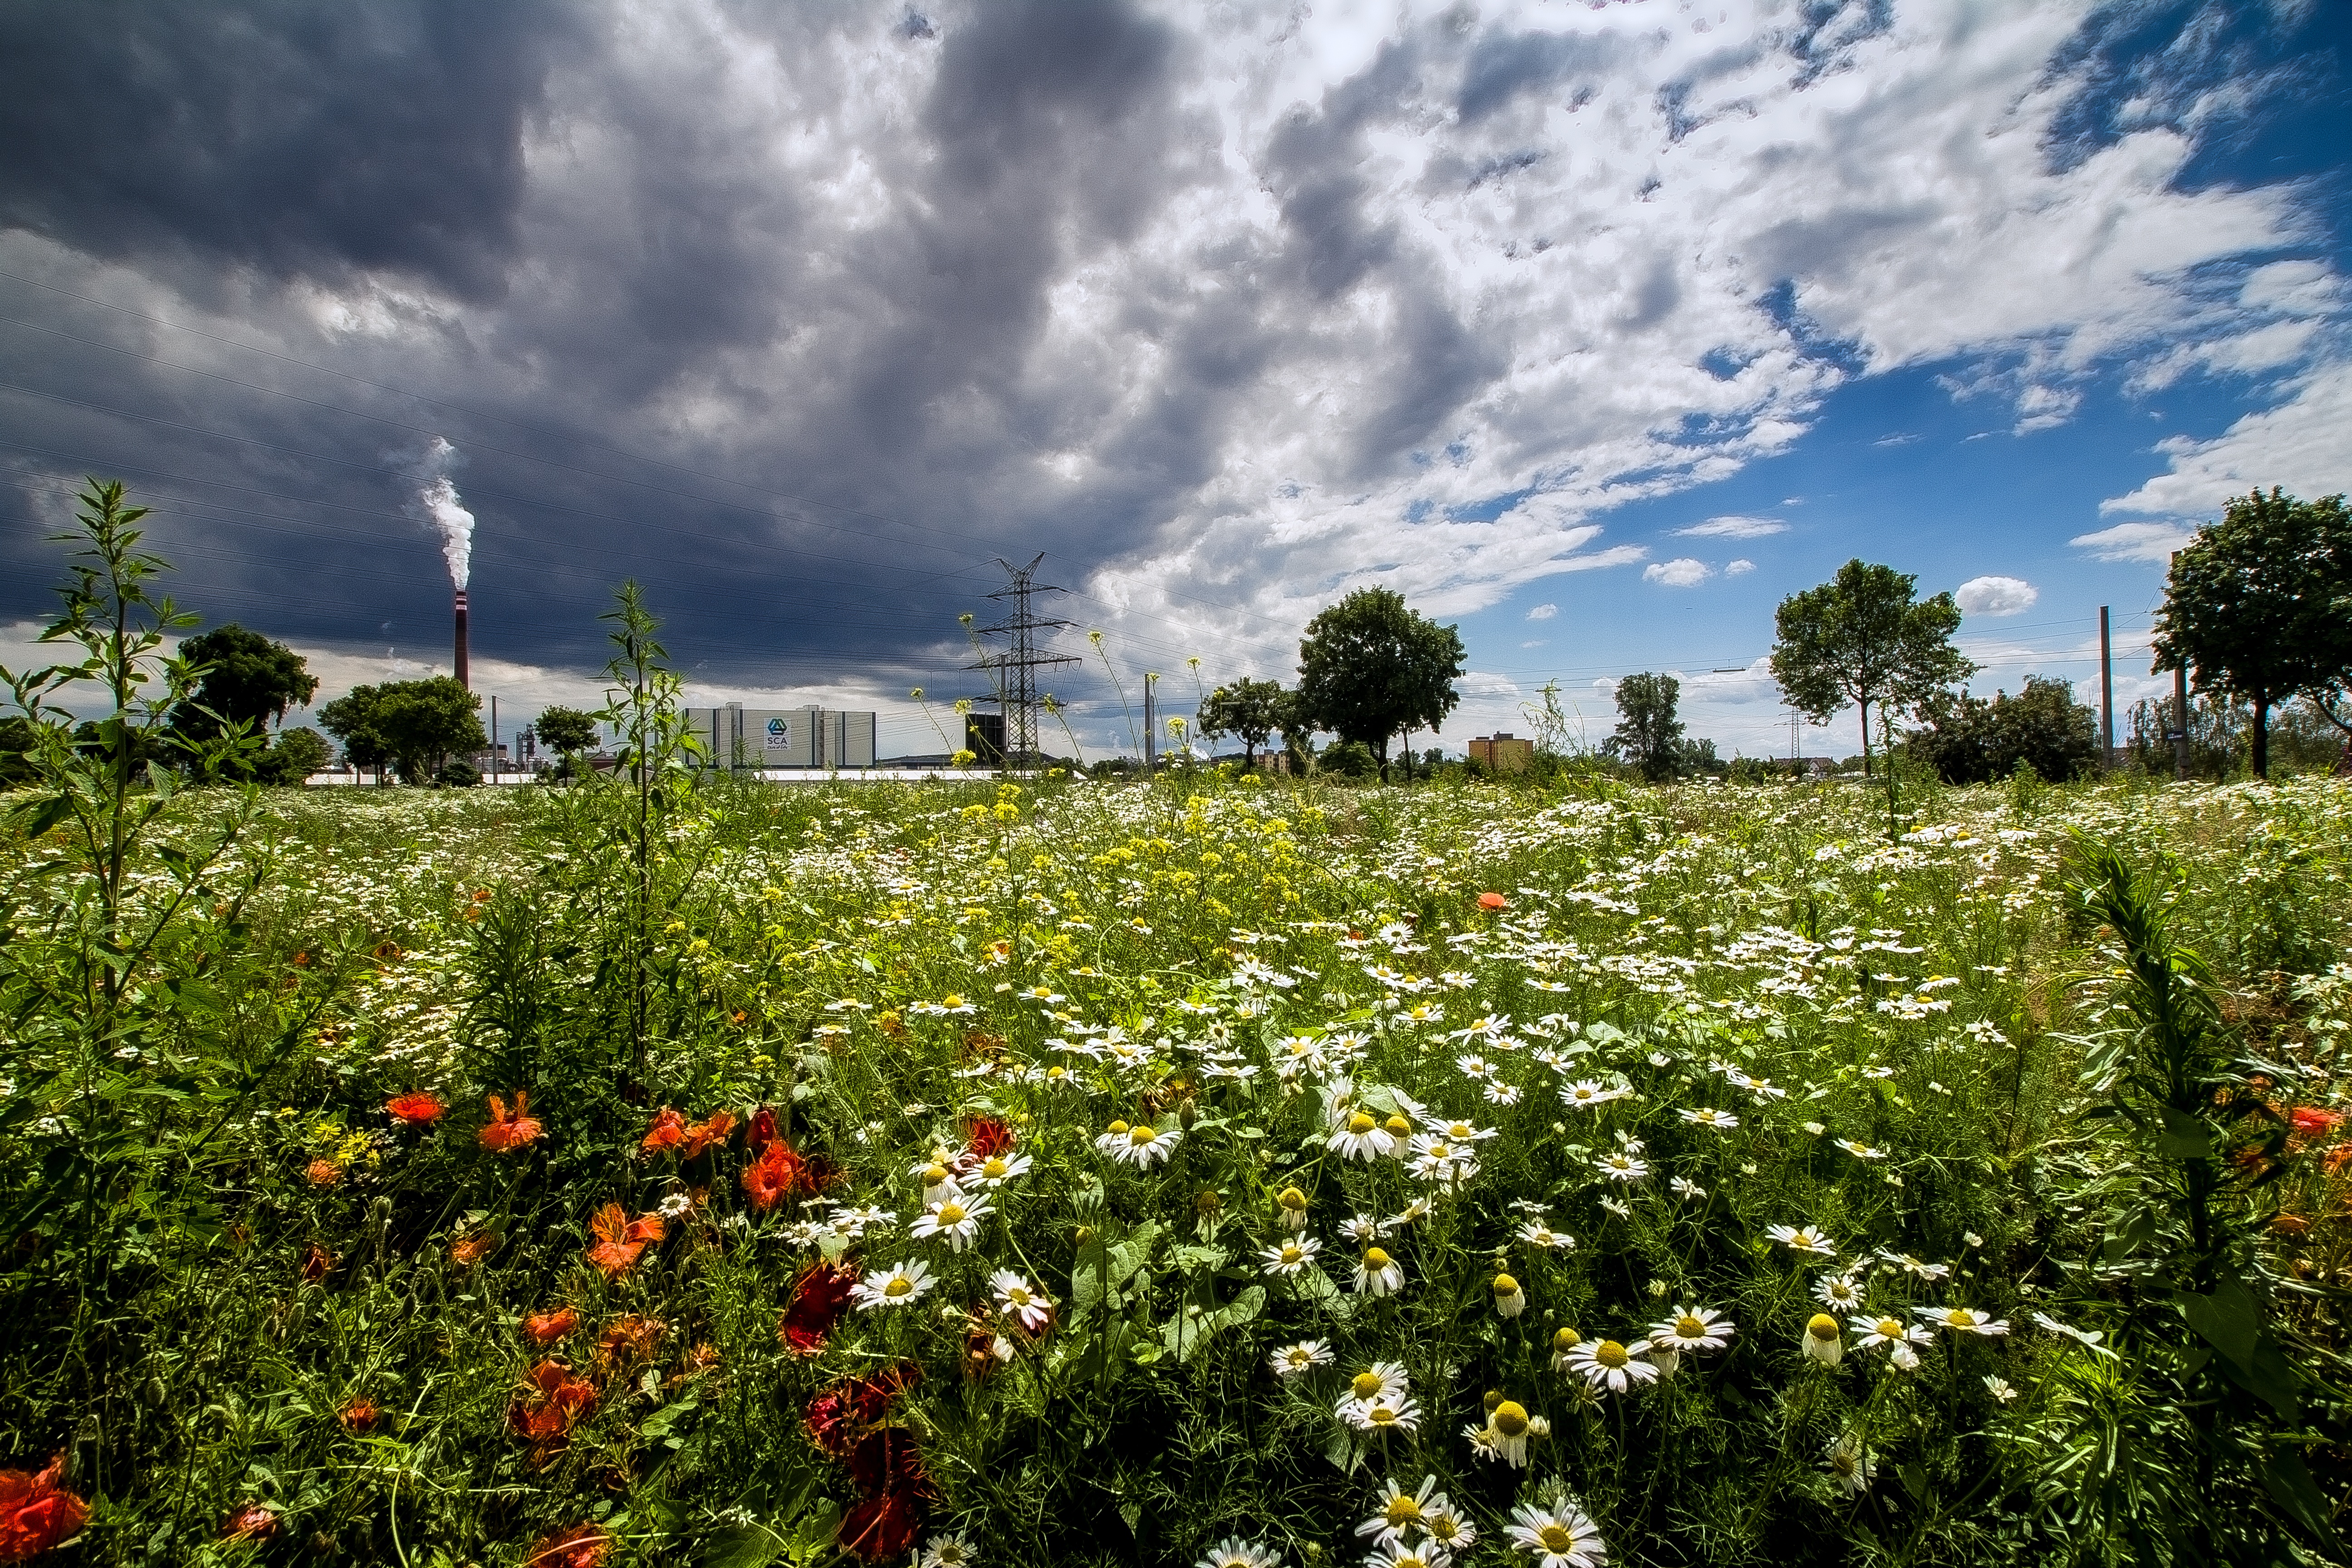
landscape, nature, grass, cloud, plant, sky, field, farm, lawn, meadow, prairie, sunlight, flower, land, summer, agriculture, garden, flora, wildflower, clouds, ecosystem, flower meadow, rural area, flowering plant, land plant